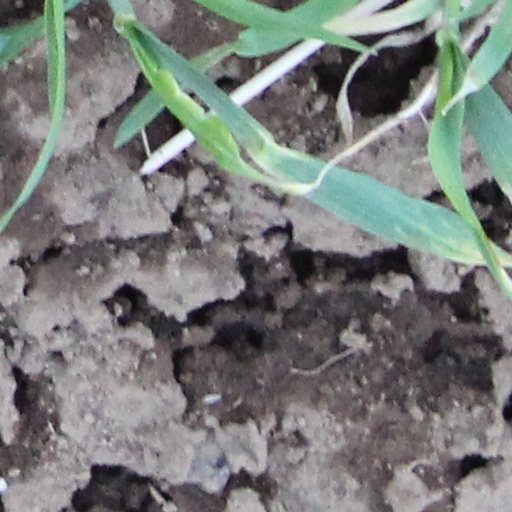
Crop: wheat